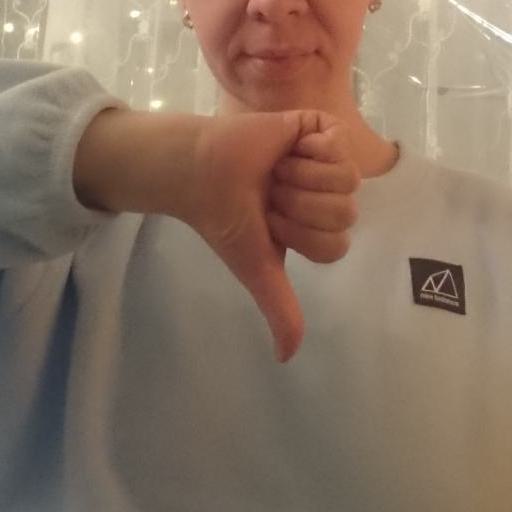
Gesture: dislike